Conan and the Treasure of Python

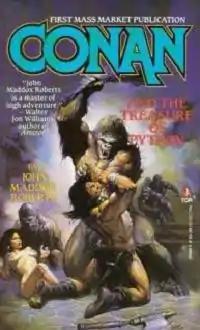
Cover of first edition

Conan and the Treasure of Python is a fantasy novel by American writer John Maddox Roberts, featuring Robert E. Howard's sword and sorcery hero Conan the Barbarian. It was first published in trade paperback by Tor Books in November 1993; a regular paperback edition followed from the same publisher in August 1994.